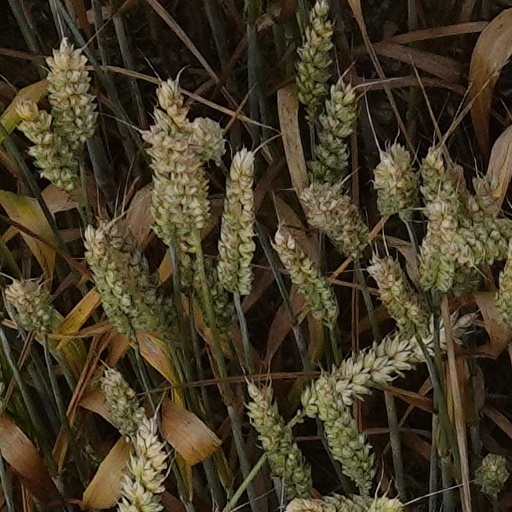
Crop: wheat